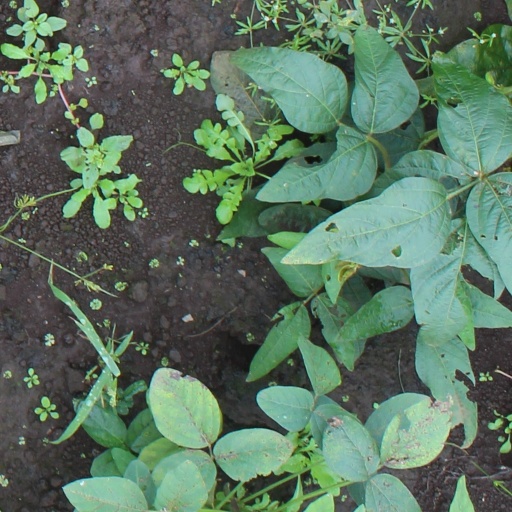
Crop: soybean